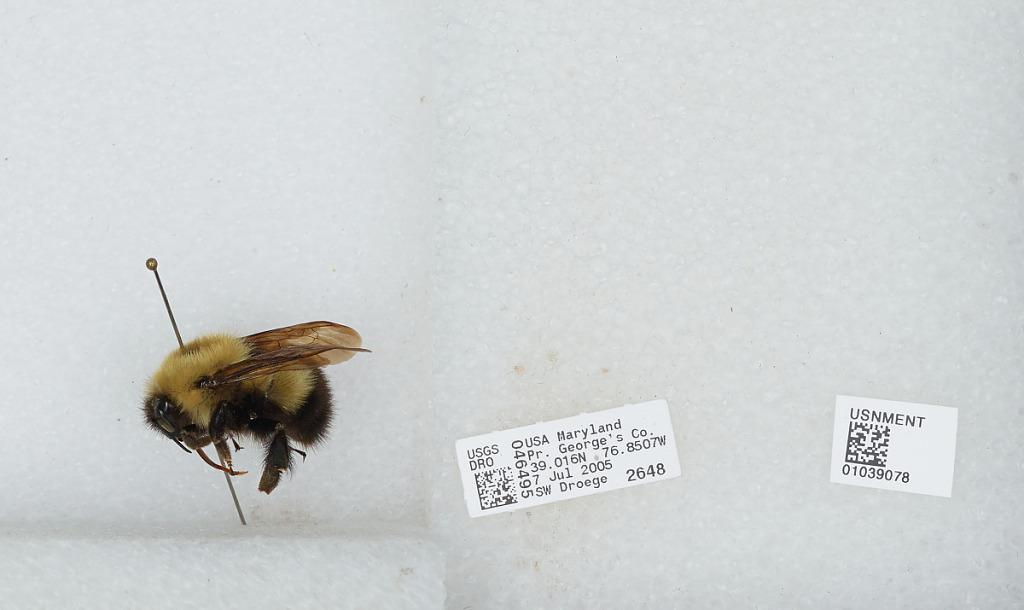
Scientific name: Bombus (Pyrobombus) perplexus Cresson
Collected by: S. Droege
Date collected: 2005-7-7
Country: United States
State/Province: Maryland
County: Prince George's
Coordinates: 39.0161, -76.8508